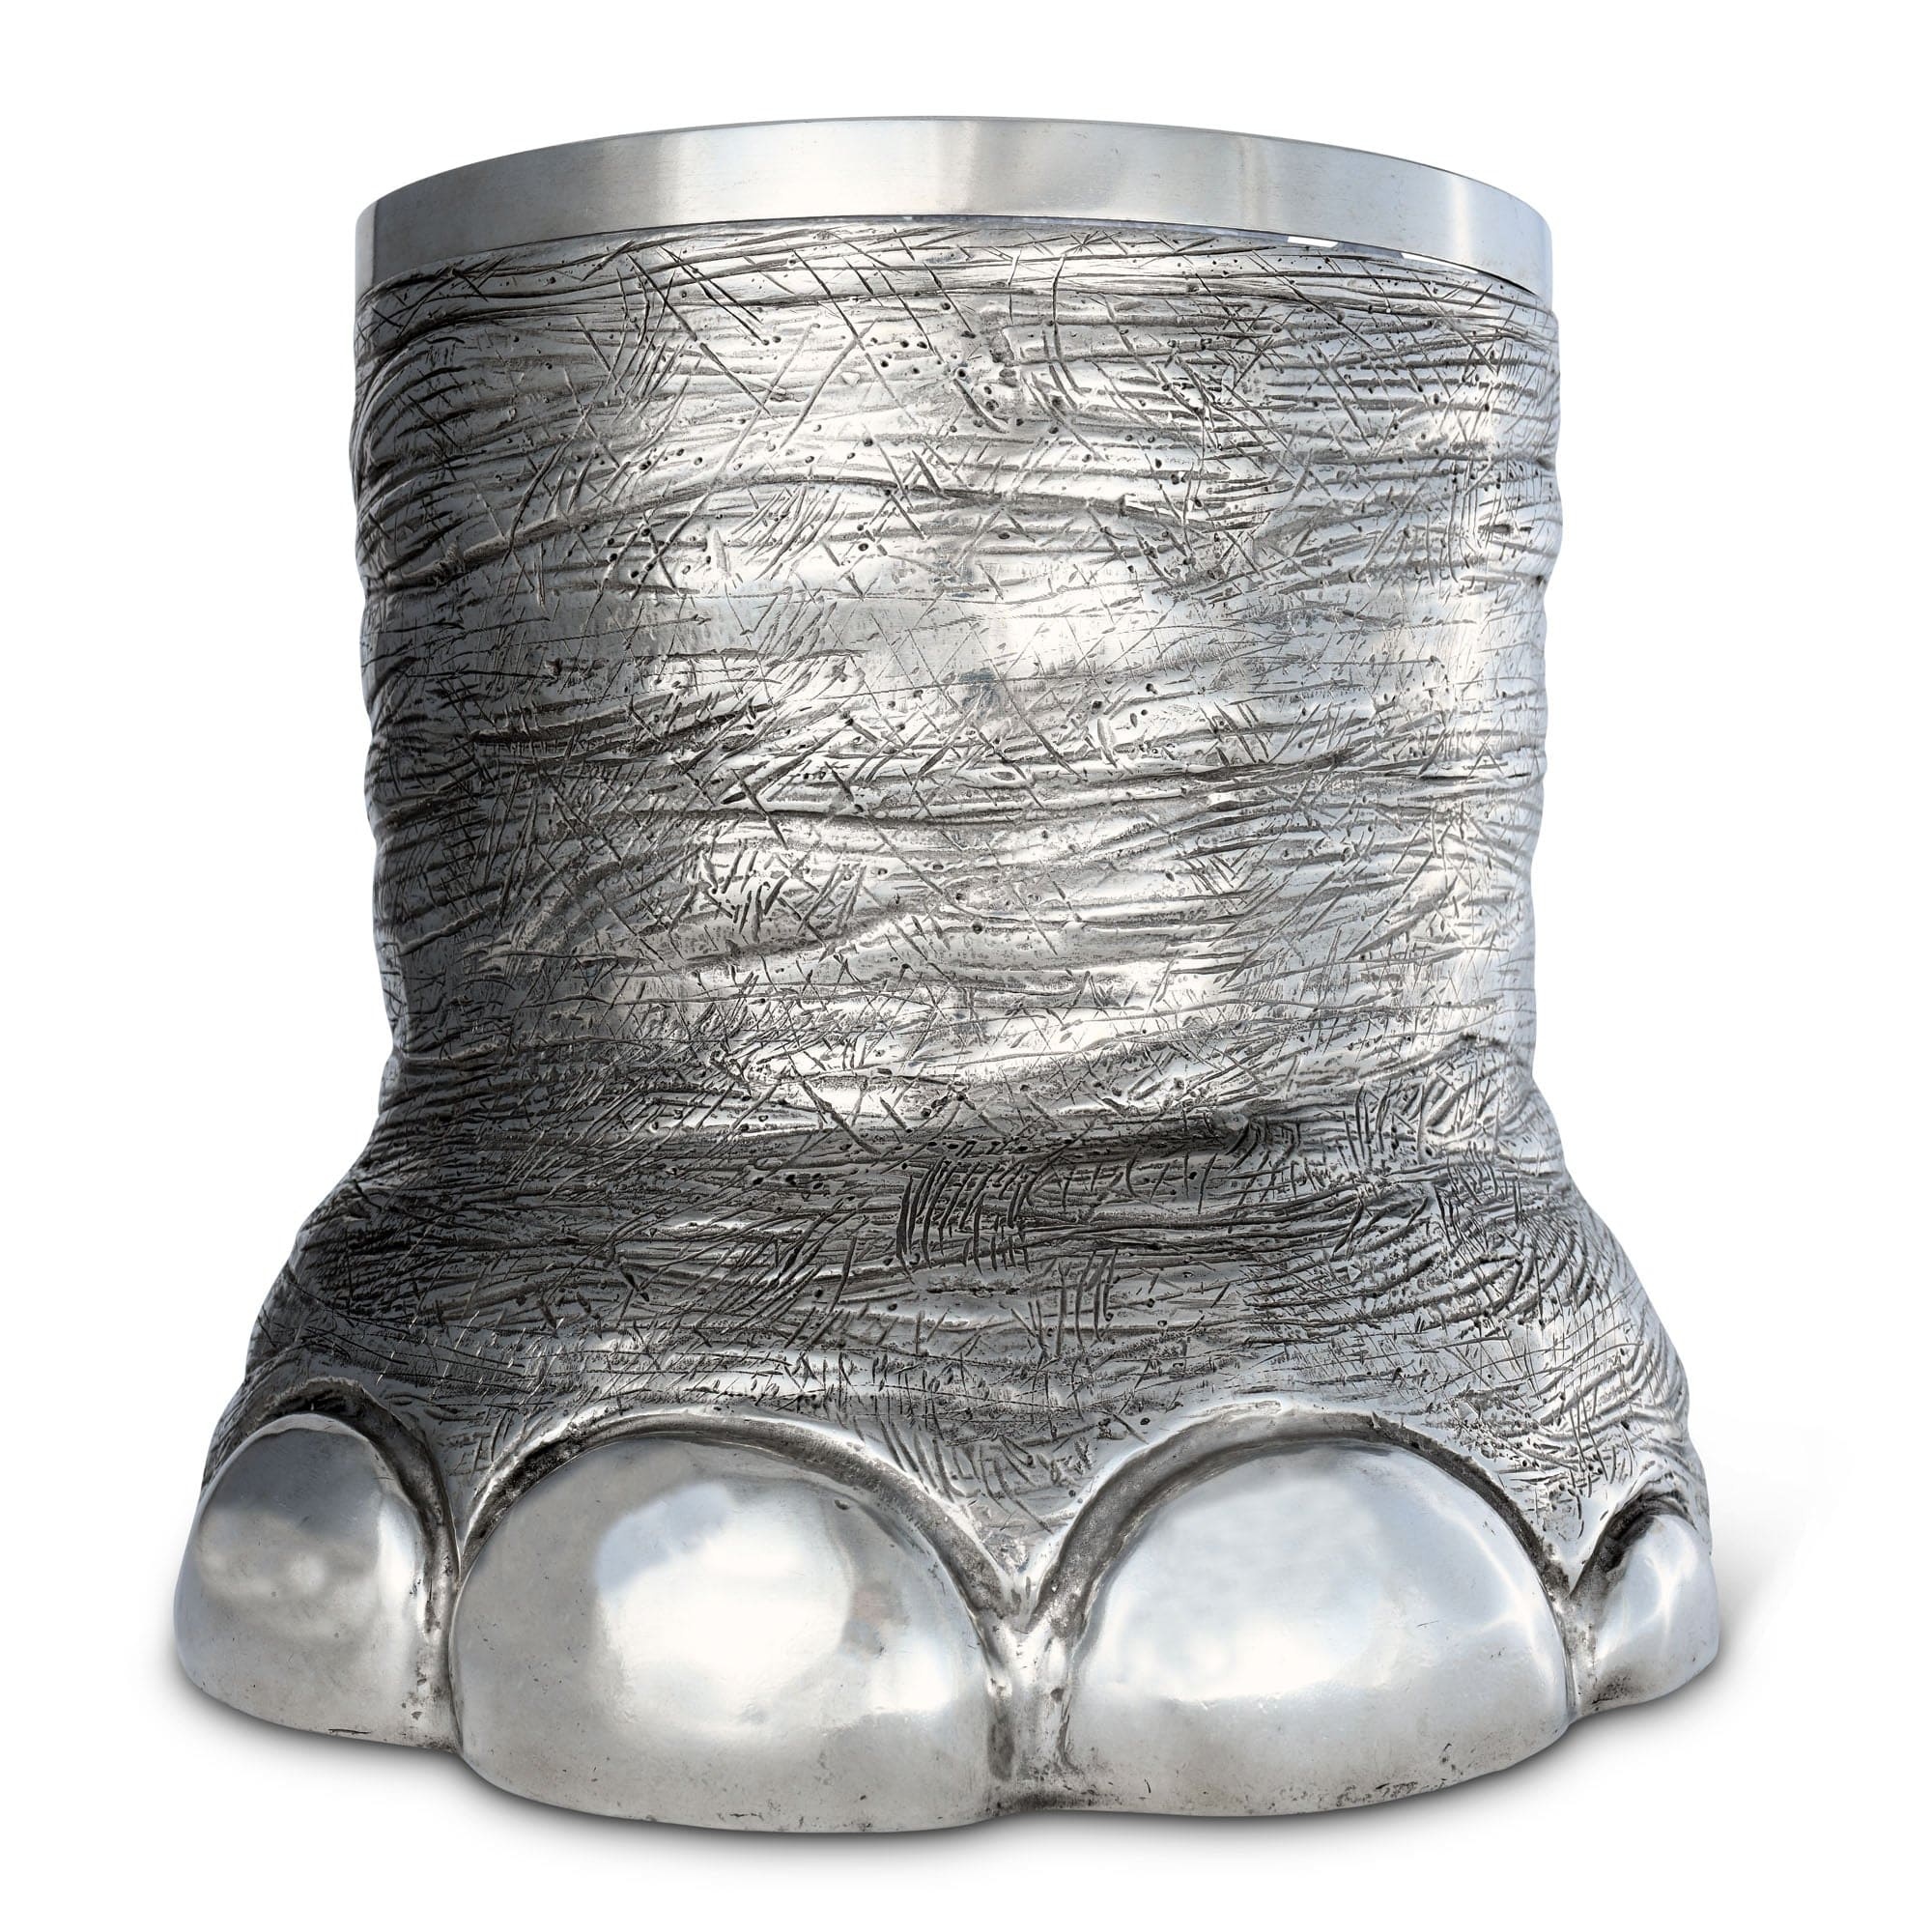
Pewter Elephant Foot Ice Bucket
Guests will never forget an event when you present libations in Vagabond House's unique, exquisitely detailed, pure Pewter Elephant Foot Ice Bucket. Our stunning, heirloom quality piece makes a statement of style so unusual you will find ways to display it in every room. We recently filled one with bright day lilies and fiery passion flowers to star as the centerpiece of an Indian theme dinner party. A fun fact, the piece was modeled on the hoof of an African Elephant, which is indicated by 4 toes on the front feet, as opposed to an Indian elephant, who sport 5 toes on their front feet. Size: 11" T x 9.25" W Care: Hand wash only and wipe dry with soft cloth
Brand: Vagabond House
Category: Home & Garden > Kitchen & Dining > Barware > Ice Buckets